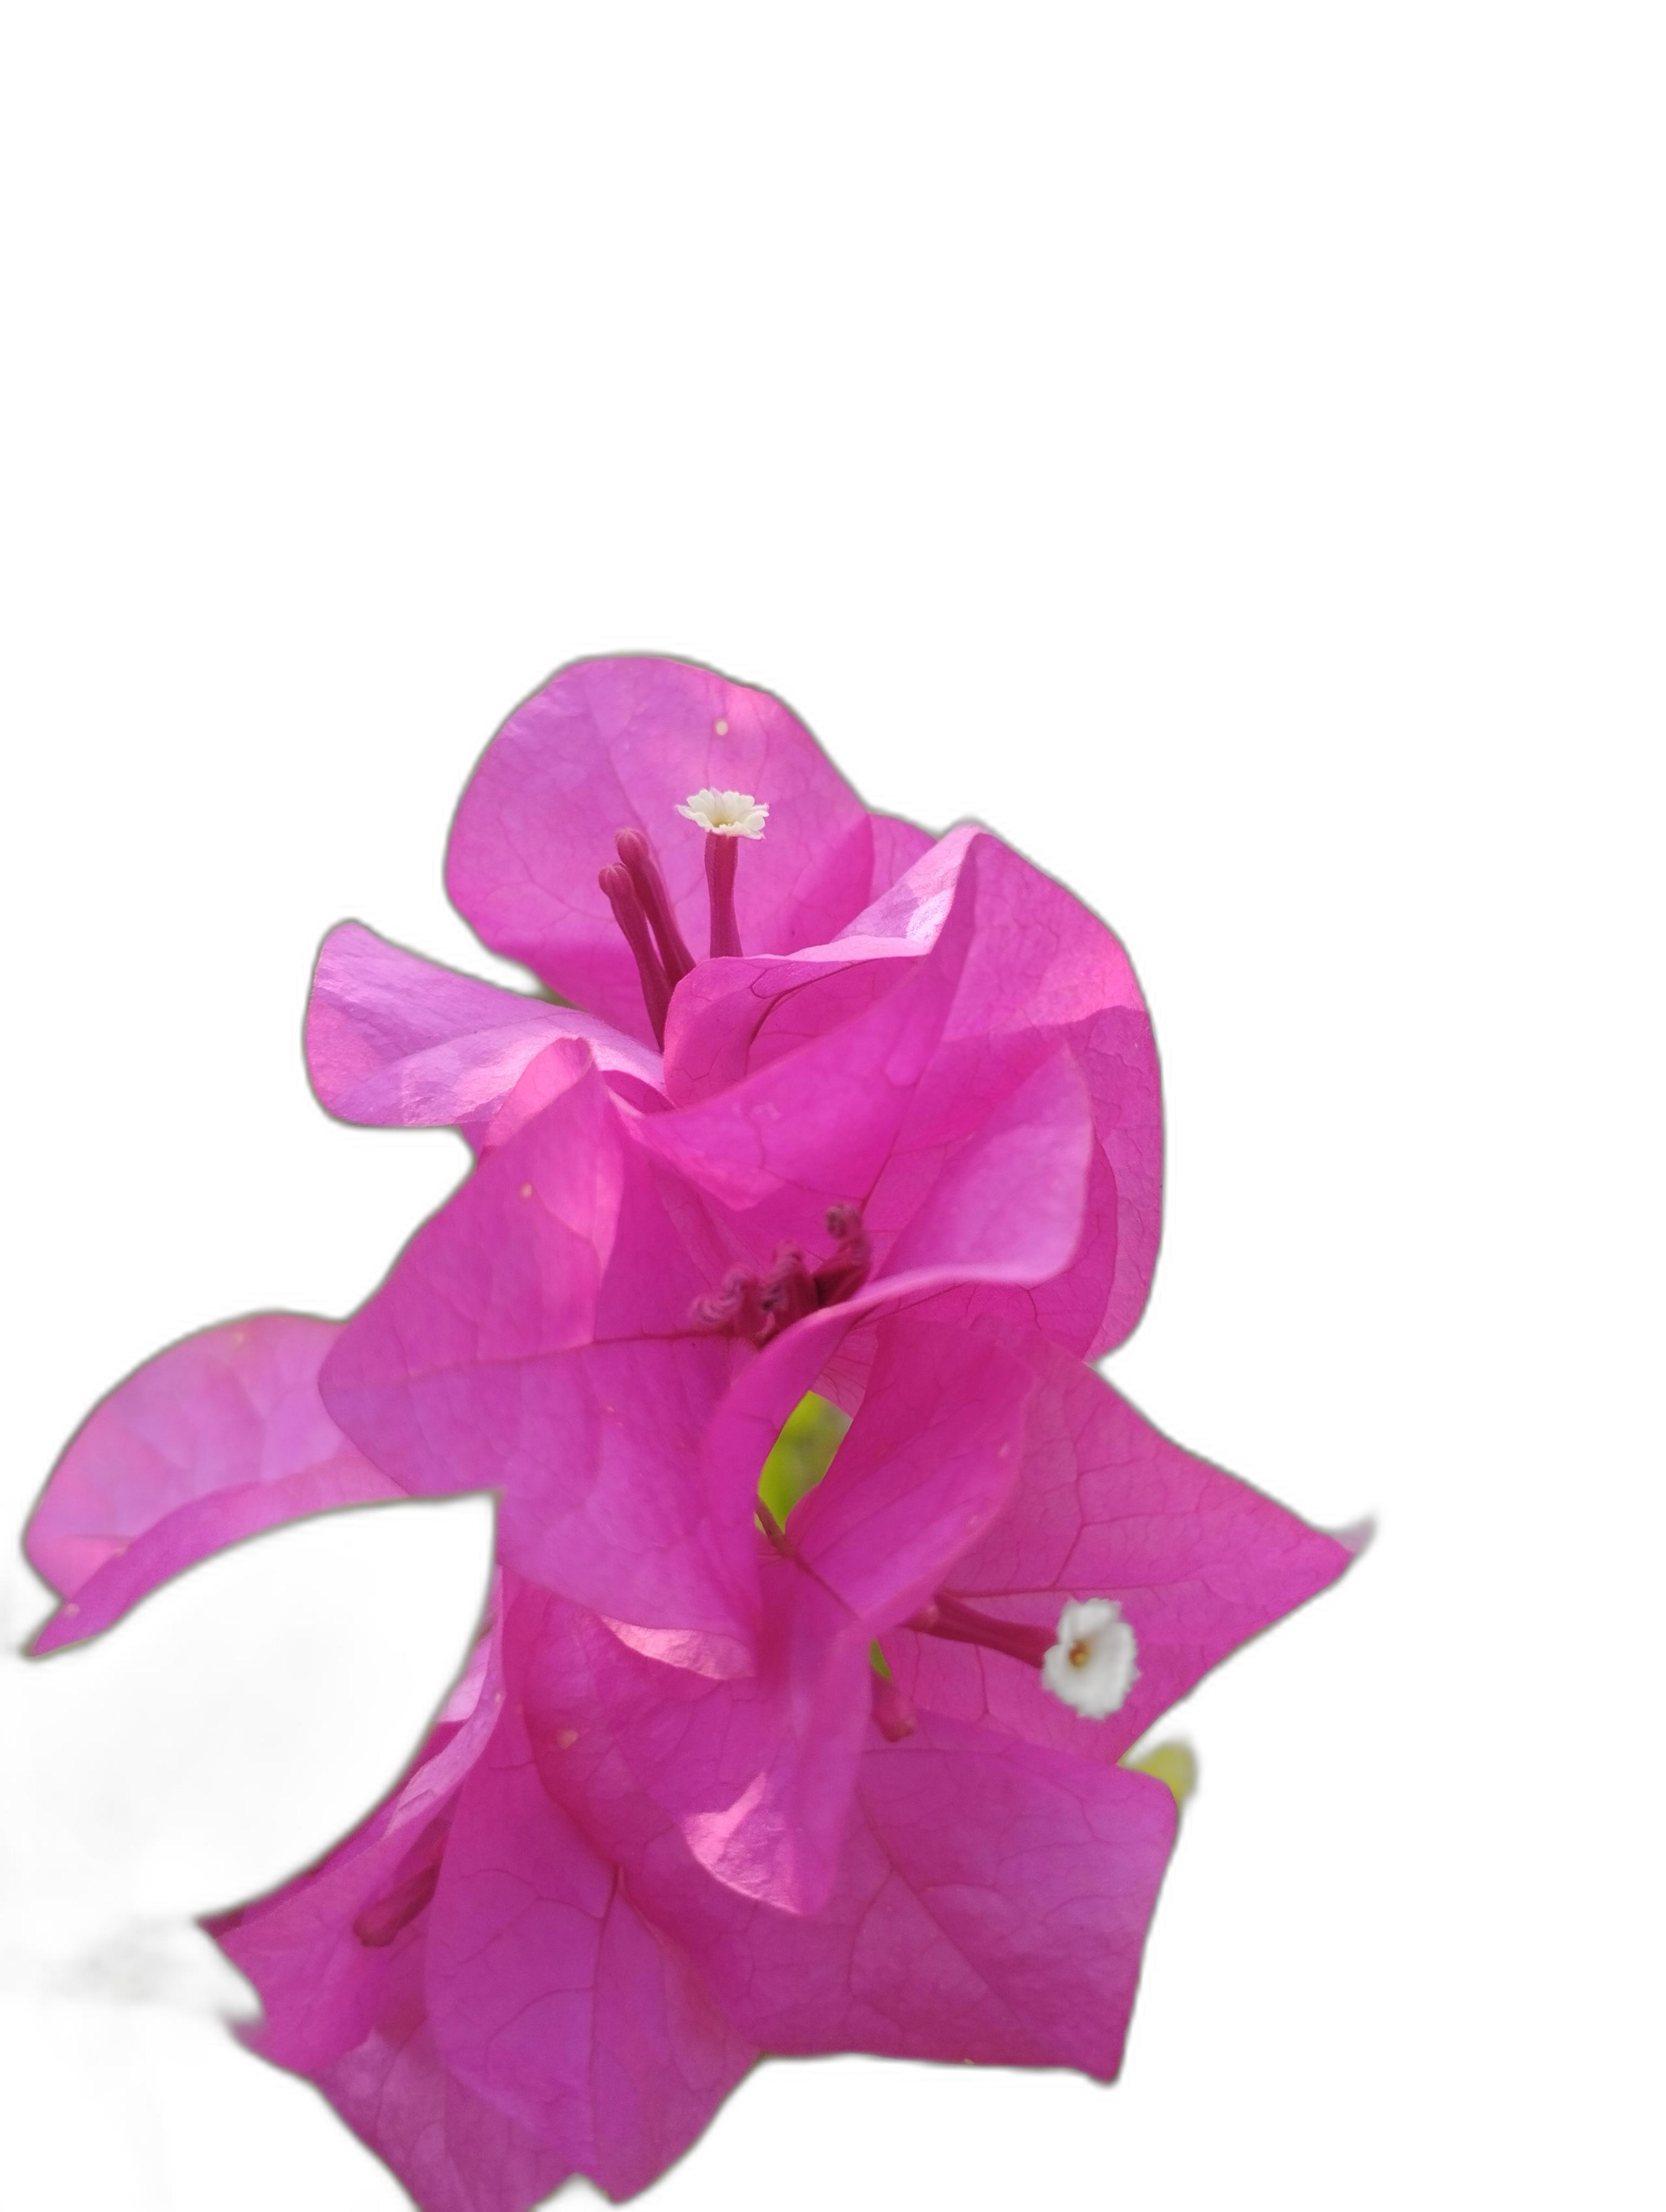
Label: Bougainvillea